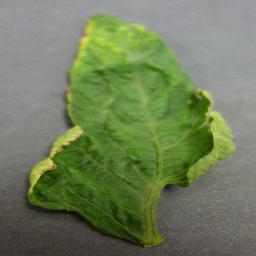
Label: Tomato___Tomato_Yellow_Leaf_Curl_Virus